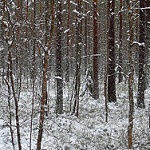
Label: forest